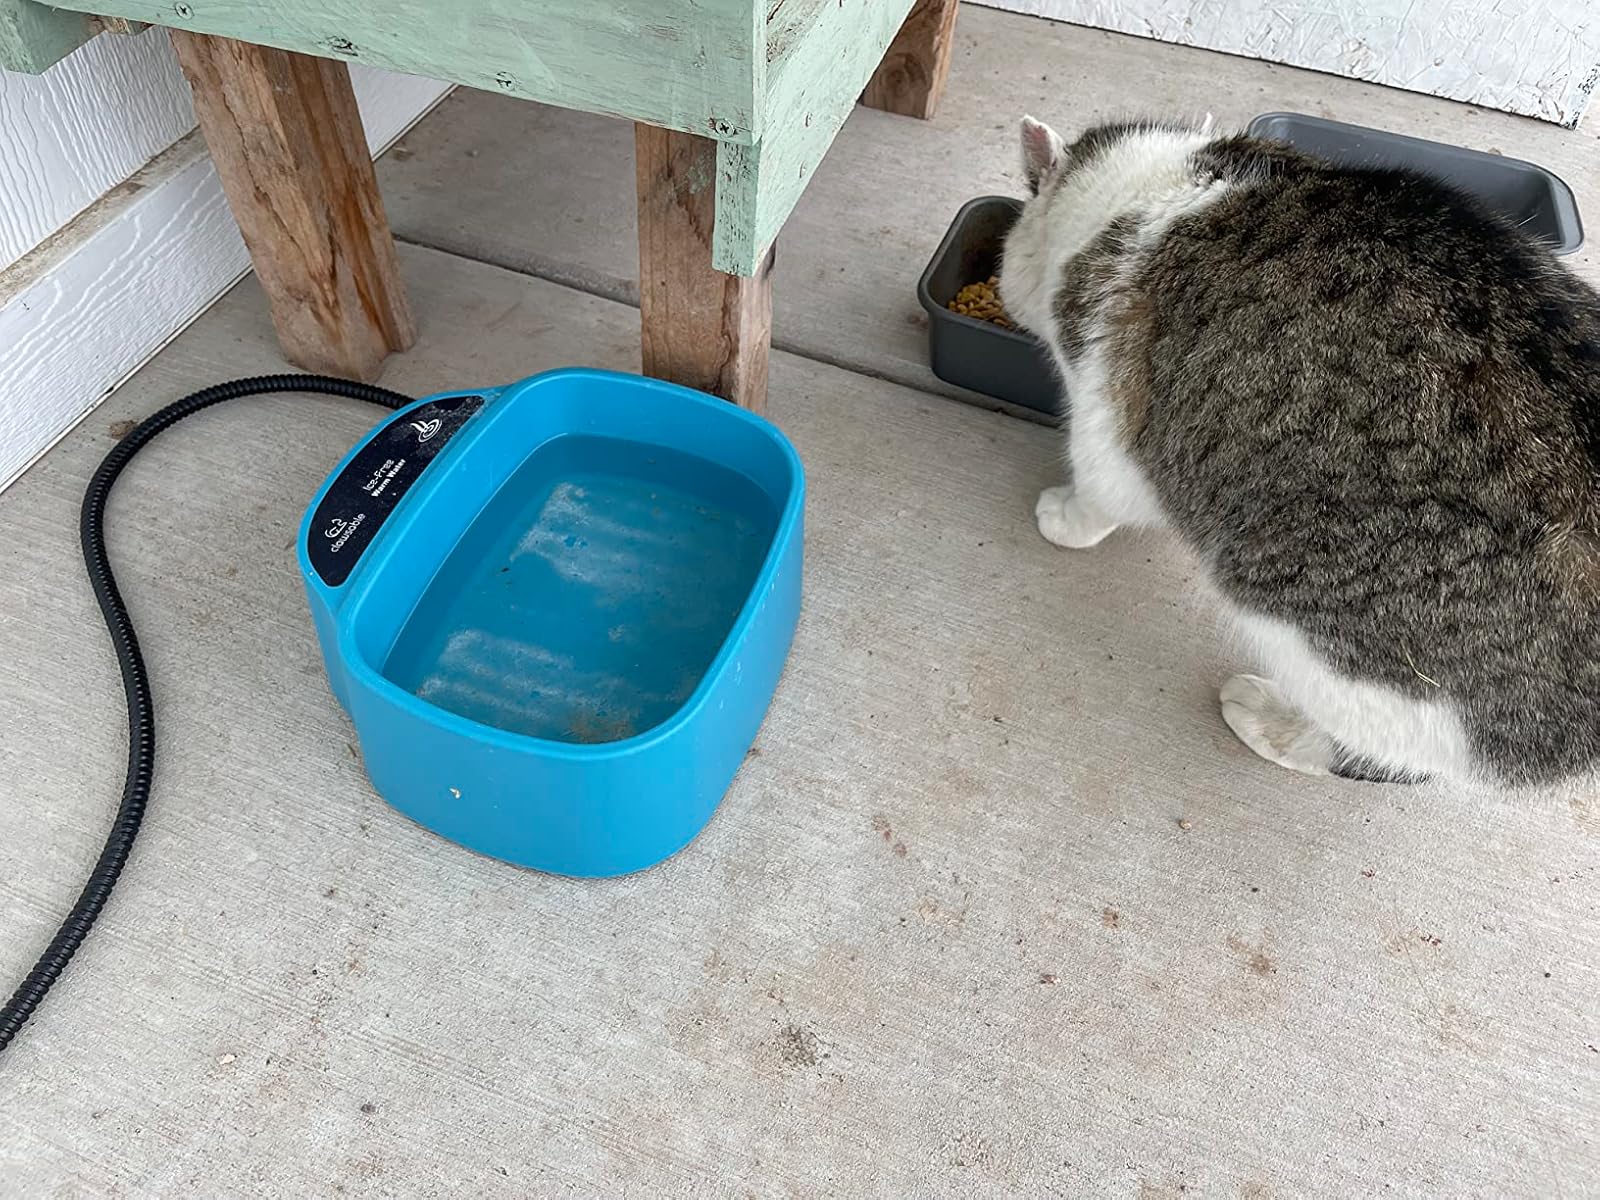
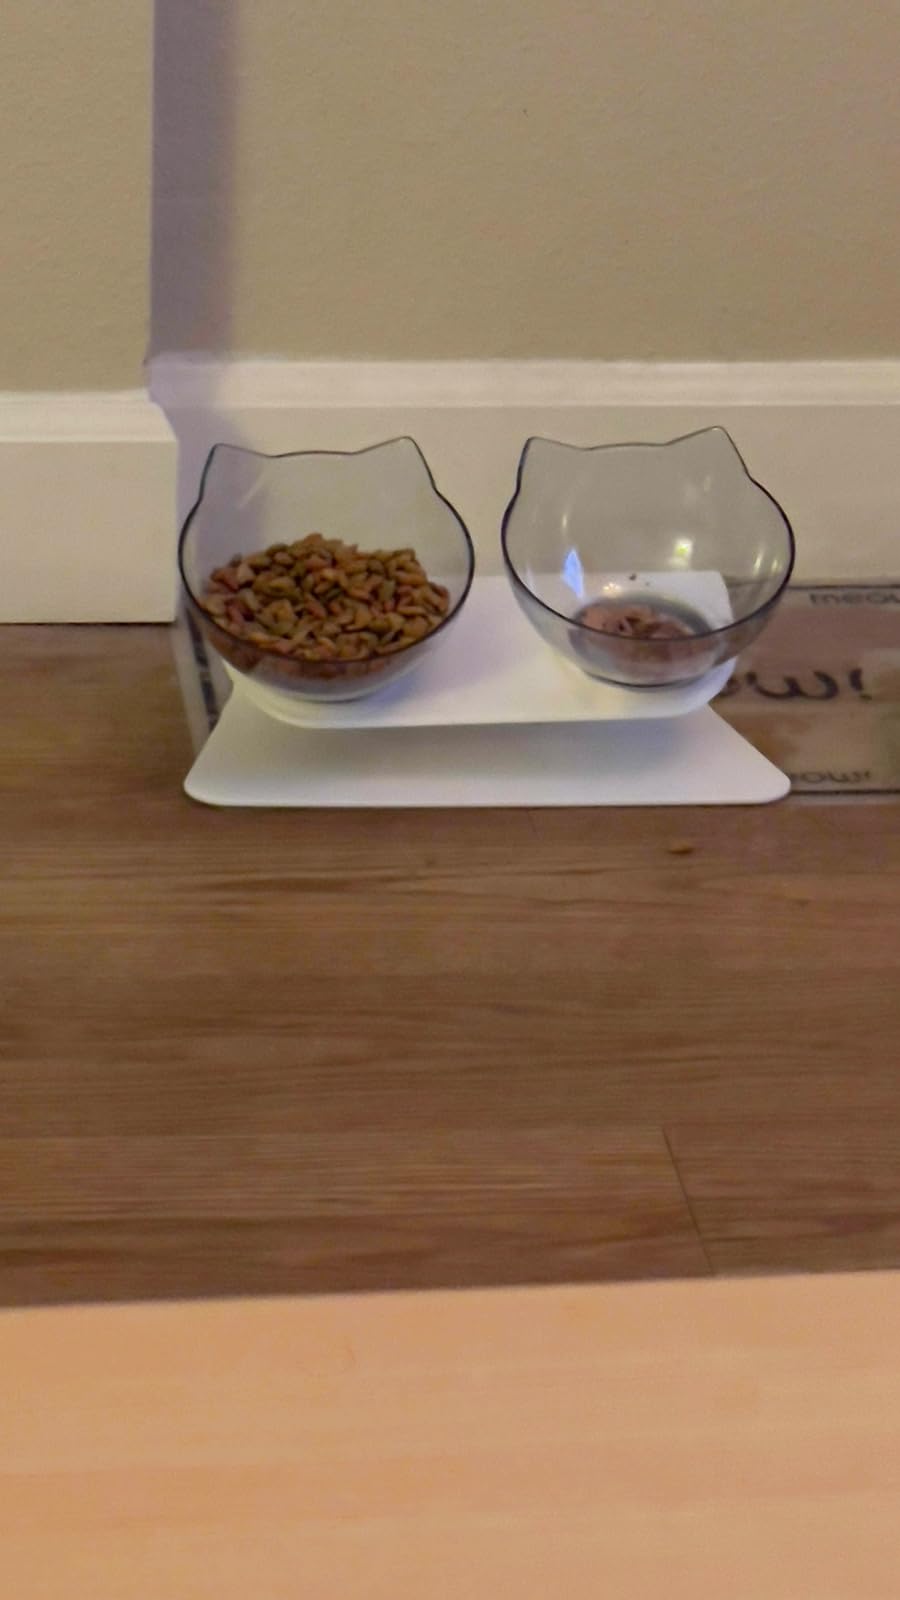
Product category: items_bowl
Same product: no